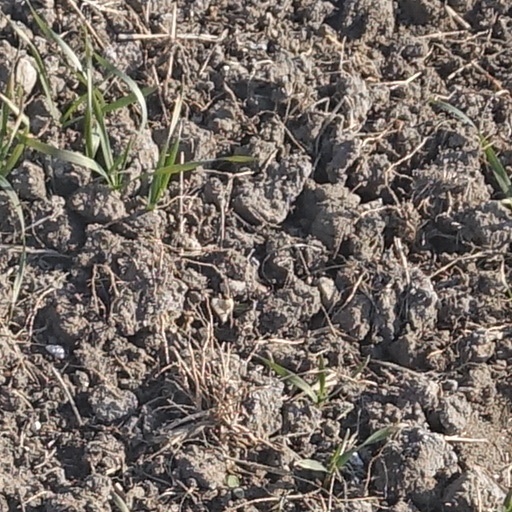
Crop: wheat